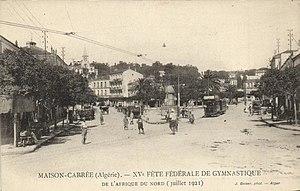
Place centrale de Maison-Carrée, 1921
El-Harrach est une localité dans la banlieue d'Alger en Algérie. Simple lieu-dit sur la route d'Alger jusqu'au milieu du XIXᵉ siècle, cette localité devient la 12ᵉ ville d'Algérie au début des années 1950, avant d'être absorbée par la ville d'Alger à laquelle elle est rattachée administrativement en 1959 en tant qu'arrondissement. Le territoire historique d'El-Harrach est aujourd'hui partagé entre plusieurs communes de la wilaya d'Alger et certains de ses faubourgs constituent encore certains des quartiers les plus populaires et populeux de la capitale algérienne.